Between Worlds

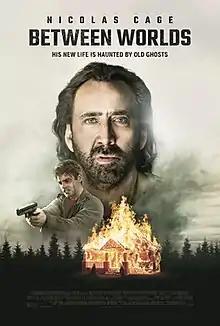
Theatrical release poster

Between Worlds is a 2018 supernatural thriller film starring Nicolas Cage, and directed by Maria Pulera. The film was released on December 21, 2018, by Saban Films.